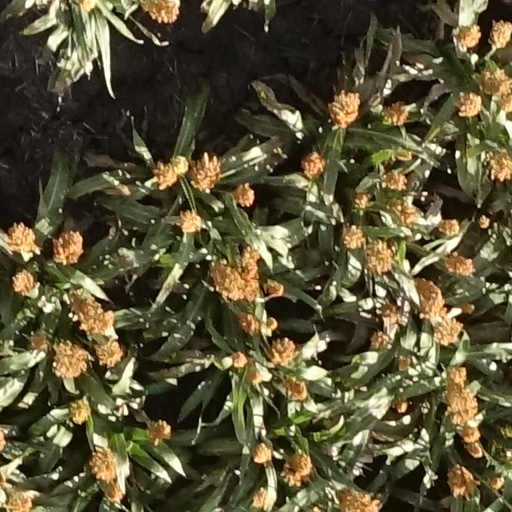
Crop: sorghum